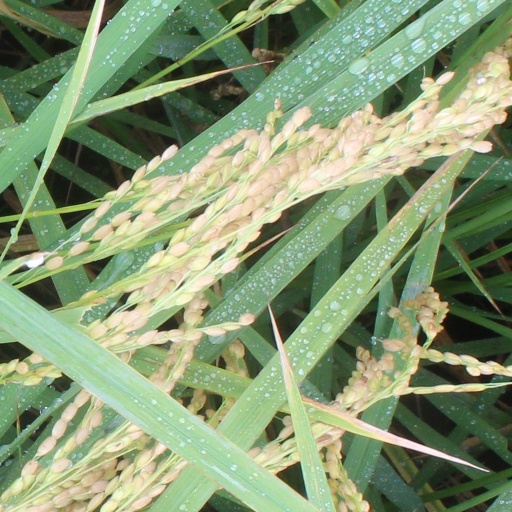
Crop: rice